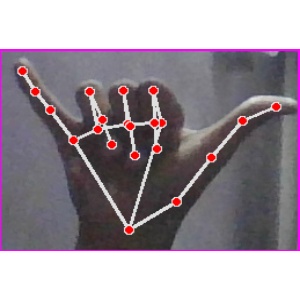
अक्षर: य